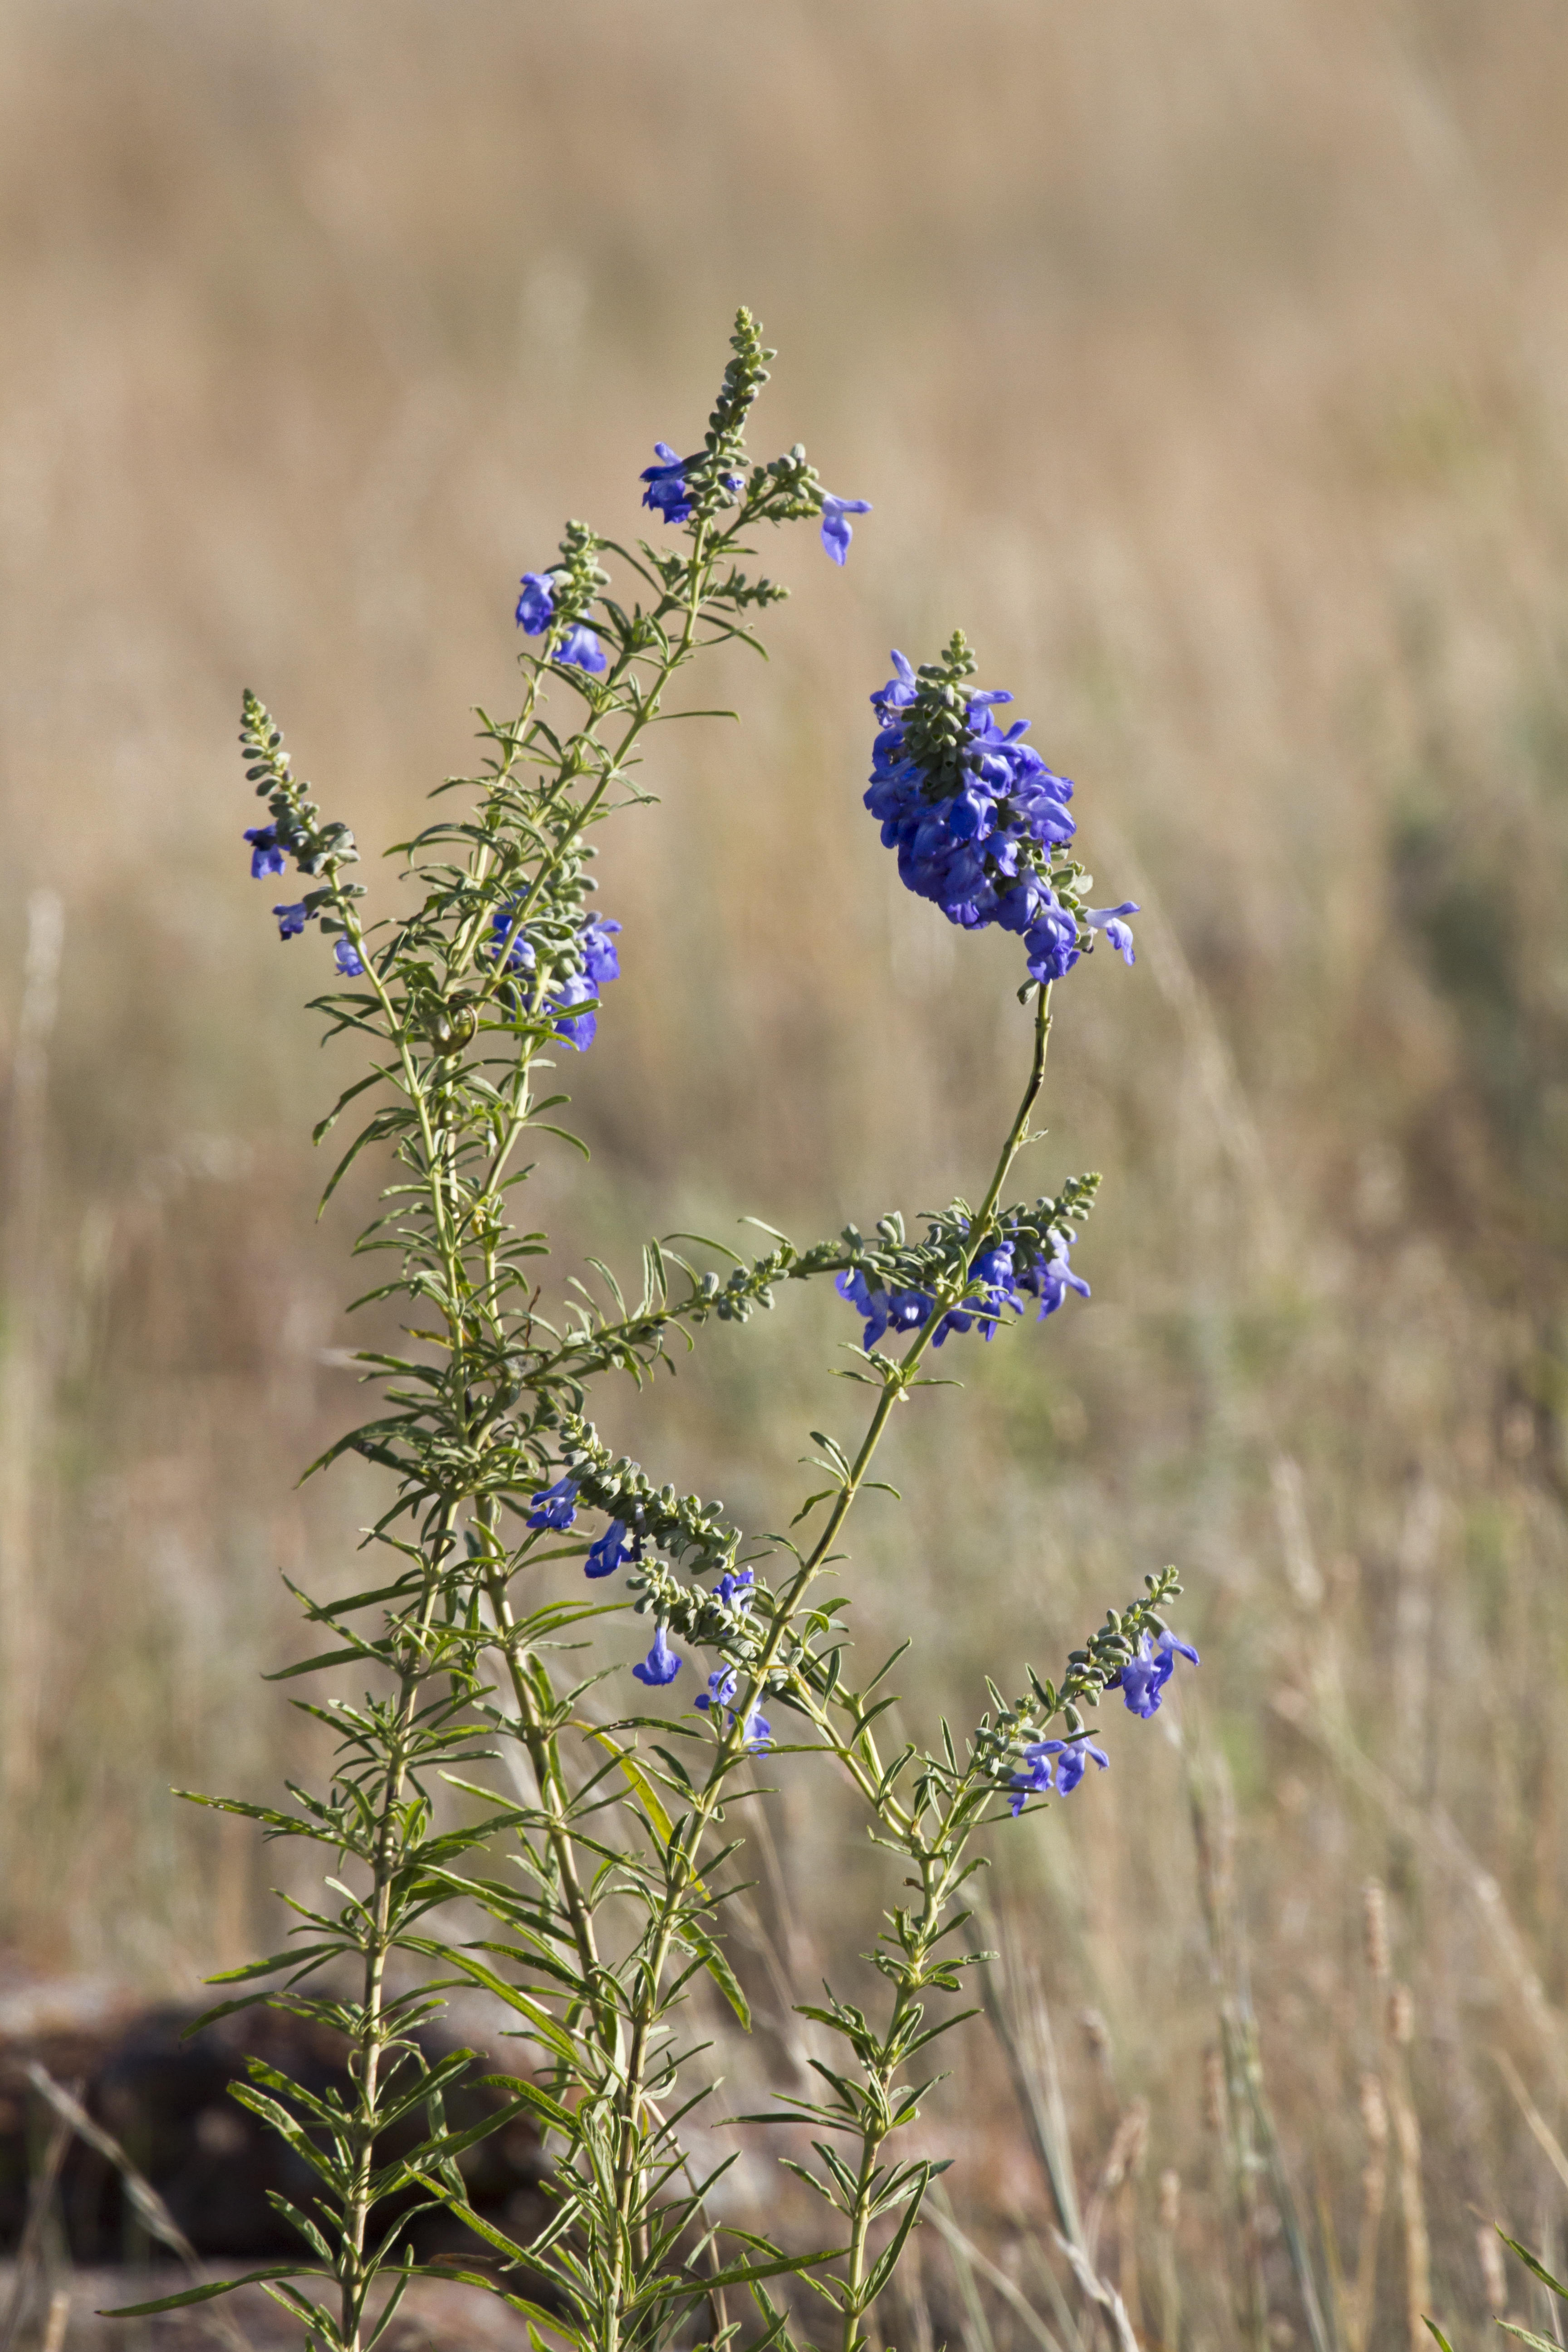
grass, plant, meadow, prairie, fall, flower, herb, botany, blue, flora, lavender, wildflower, oklahoma, larrysmith, wichitamountains, flowering plant, grass family, land plant, english lavender, hyssopus